Teso College Aloet

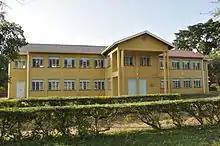
2014 TCA East Wing Library

In 2012, the Ministry of Education and Sports established 32 schools in the whole country as Sports Schools. Teso College Aloet happens to be one of the selected schools. Sports schools will provide a perfect environment wherein identified sports talents can be nurtured while the students continue with their studies.